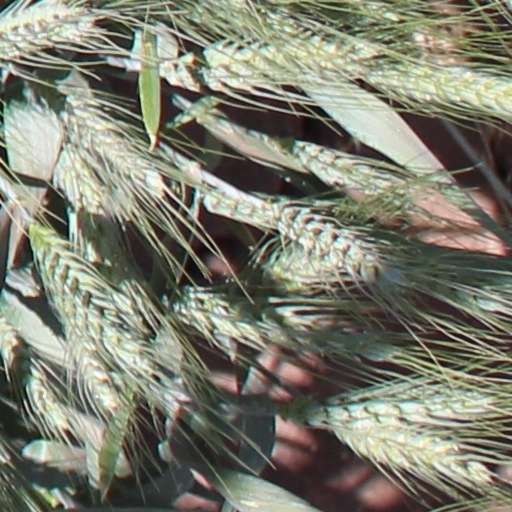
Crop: wheat